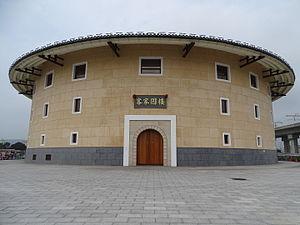
Les attractions touristiques populaires de Taïwan sont les suivantes :